History of Bolivia (1809–1920)

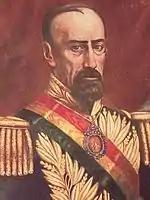
The presidency of José María Achá was one of the most violent periods in Bolivia's history.

Although the mining sector improved, it failed to stimulate agricultural production, and most "haciendas" continued in relative stagnation. This malaise contributed to the survival of "campesino" communities during the 19th century, despite repeated assaults on their common landholdings by various governments. The tax burden on the Indians resulted in "campesino" revolts in Copacabana.